Battle of Sukhumi (1992)

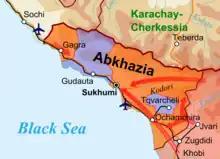
War in Abkhazia 1992

The Battle of Sukhumi took place on August 14, 1992 12:00, between Abkhazian separatists and Georgian National Guard. The battle marked the start of 1992–1993 War in Abkhazia.